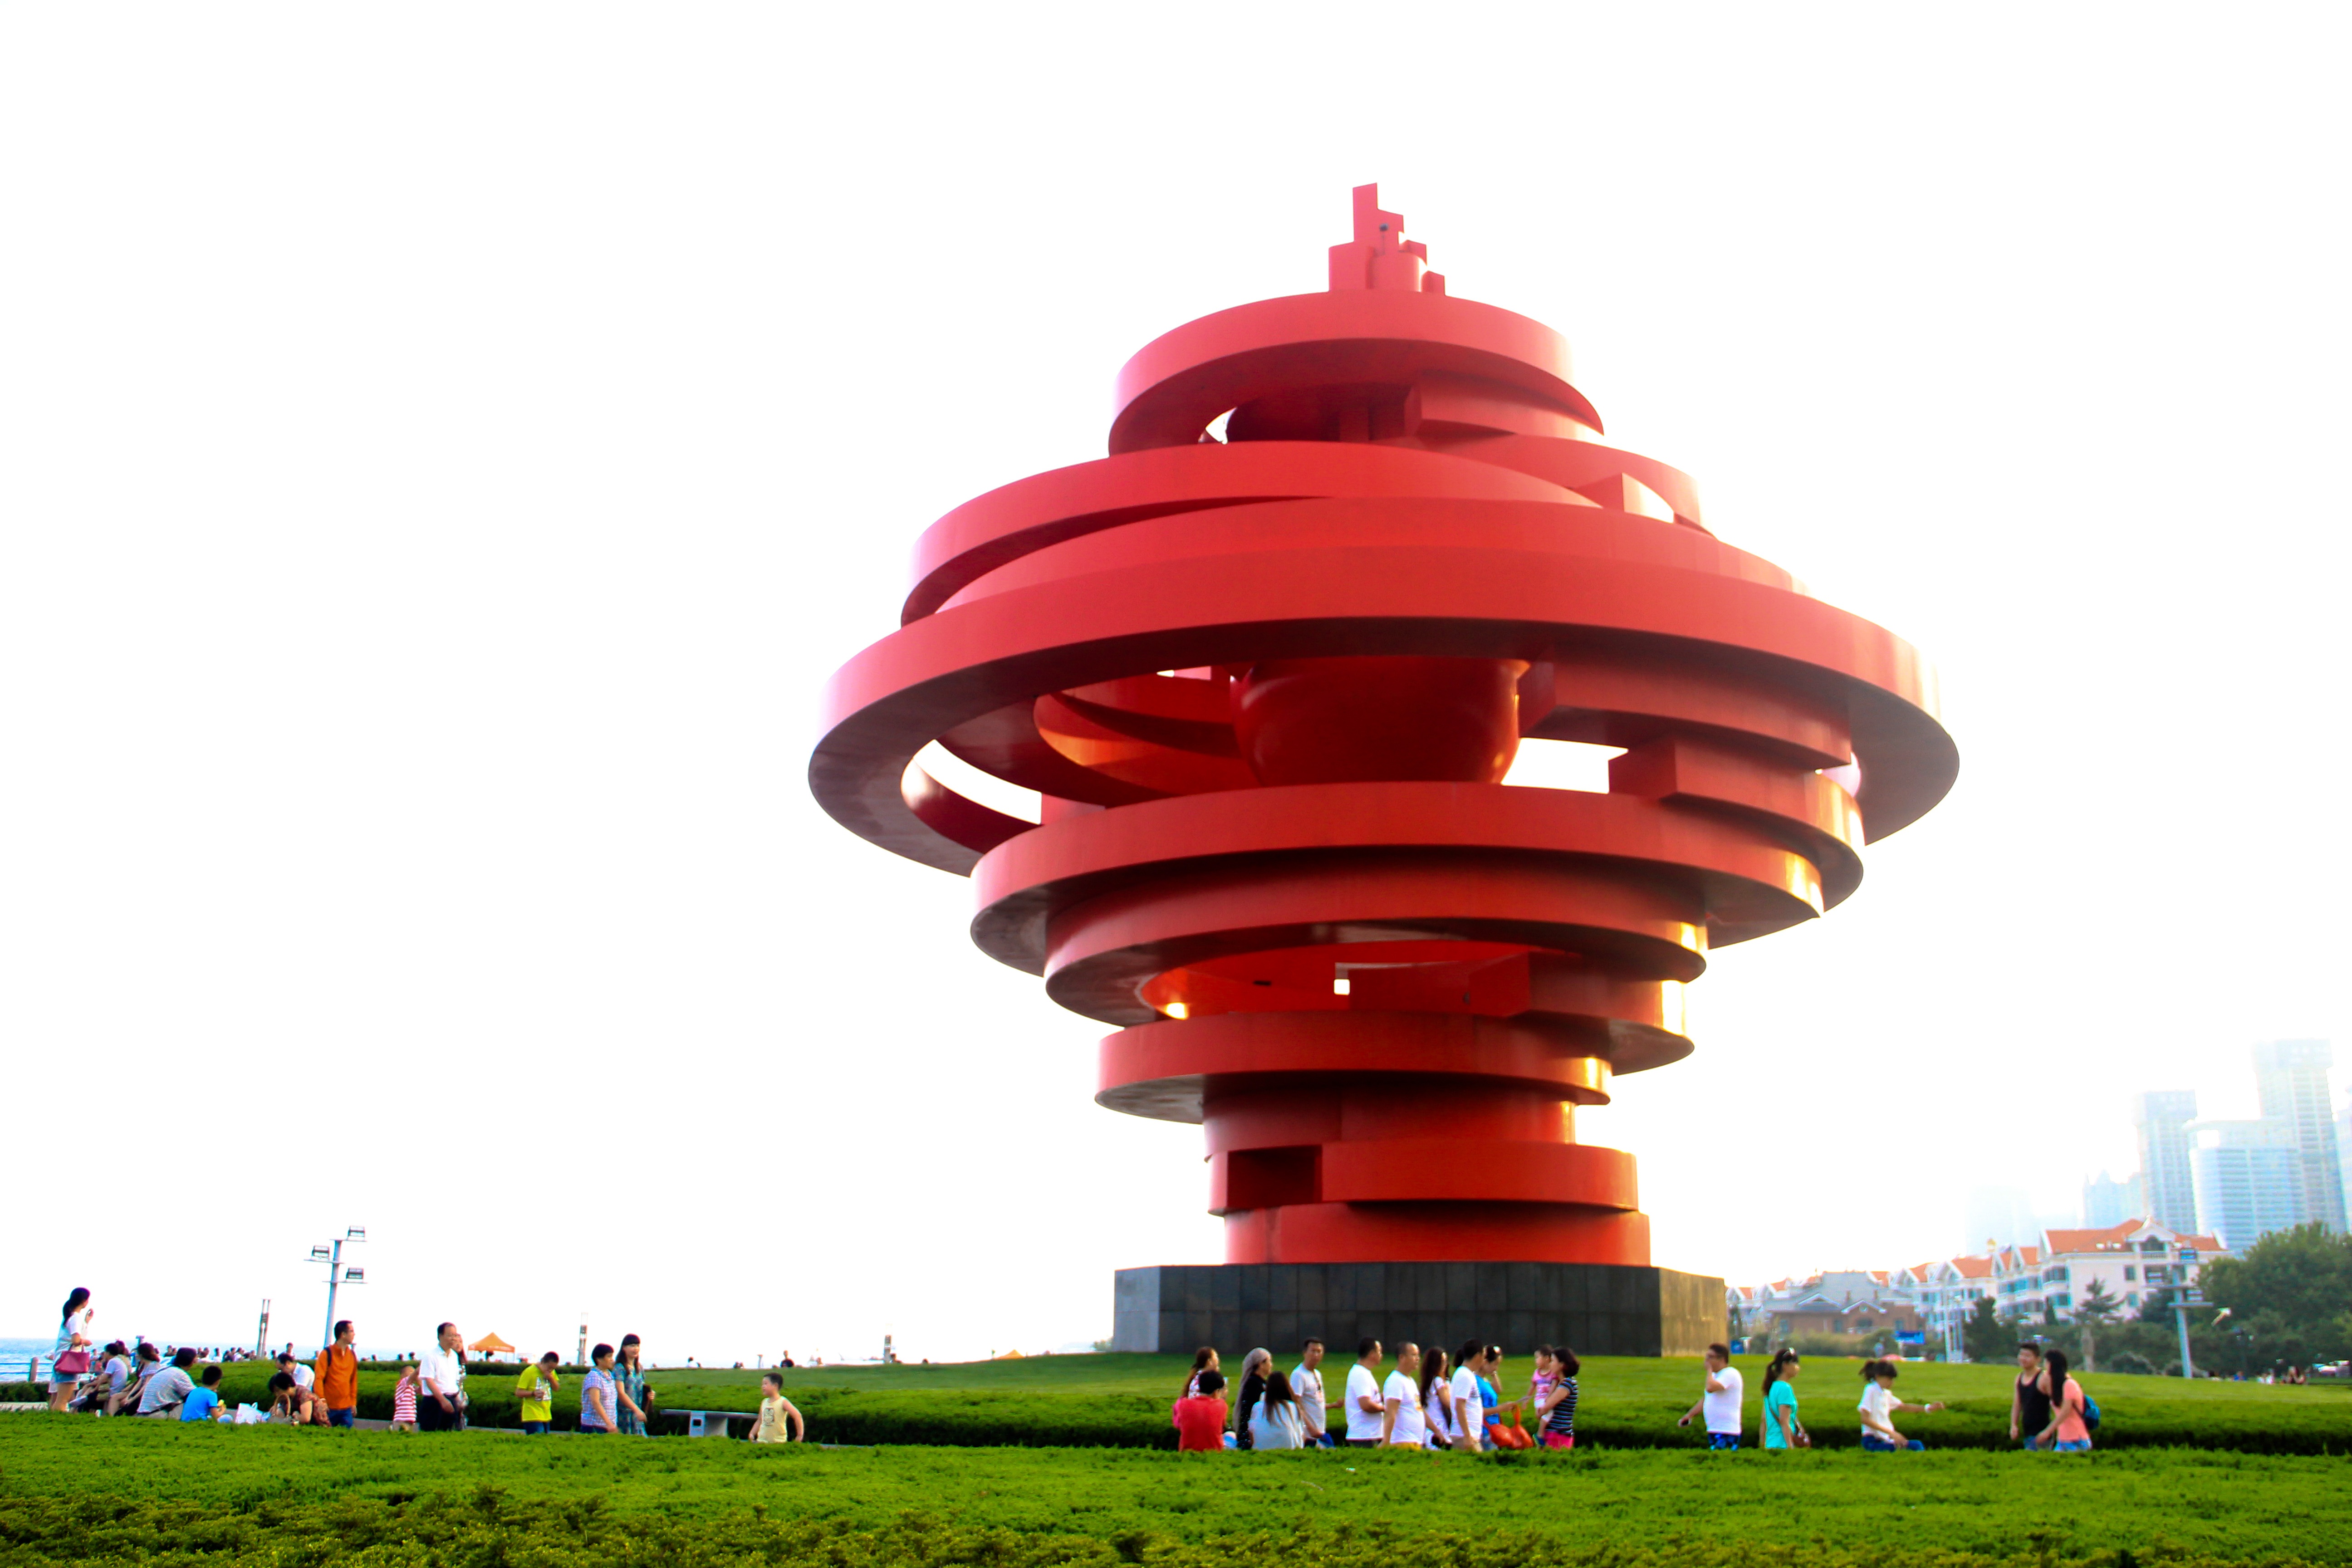
red, tower, color, square, toy, qingdao